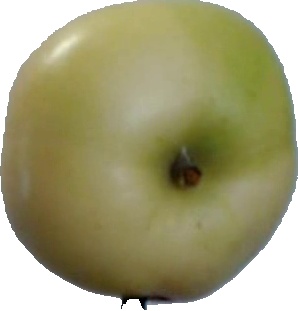
Label: apple_6